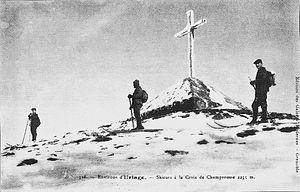
Début du ski à Chamrousse (Champrousse sur la carte) 2255 m. (Isère) vers 1900.
L’histoire de Grenoble couvre plus de 2 000 ans. À l'époque gallo-romaine, le bourg gaulois porte le nom de Cularo puis de Gratianopolis et voit son importance accrue lorsque les Comtes d’Albon la choisissent au début du XIᵉ siècle comme capitale de leur principauté, le Dauphiné. Avec ce nouveau statut, puis trois siècles plus tard l'annexion du Dauphiné au royaume de France, l'économie de Grenoble s'est développée pour devenir une ville parlementaire et militaire, gardienne de la frontière avec les États de Savoie.
Chamrousse est une commune française située géographiquement en altitude dans les Alpes à l'extrémité Sud-Ouest du massif de Belledonne, au-dessus de la vallée du Grésivaudan et de l'agglomération grenobloise, administrativement dans le département de l'Isère, en région Auvergne-Rhône-Alpes et autrefois rattachée à l'ancienne province du Dauphiné.